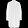
Label: Dress